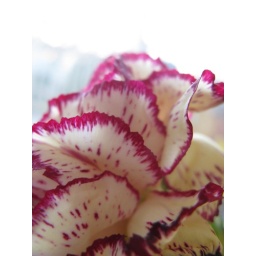
I love the way the sunlight looks through flower petals. Luckily, I have a giant patio door in my living room.